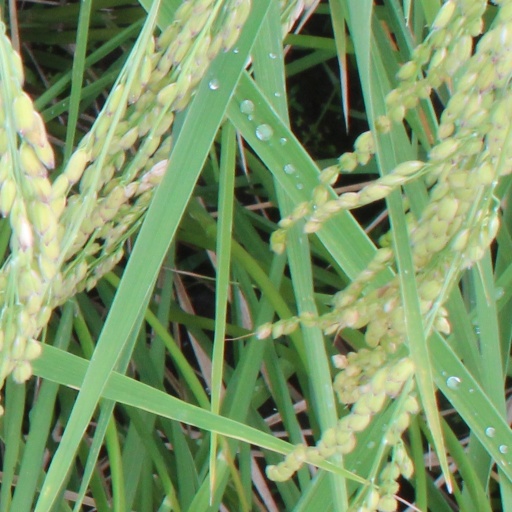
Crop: rice